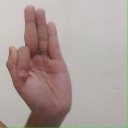
अक्षर: फ